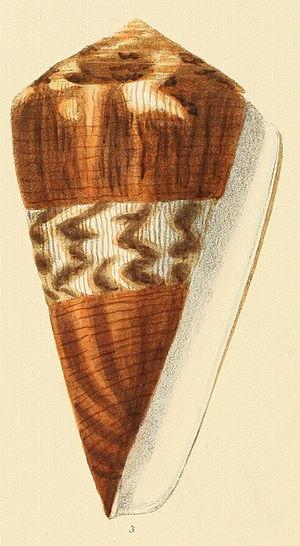
Conus vexillum